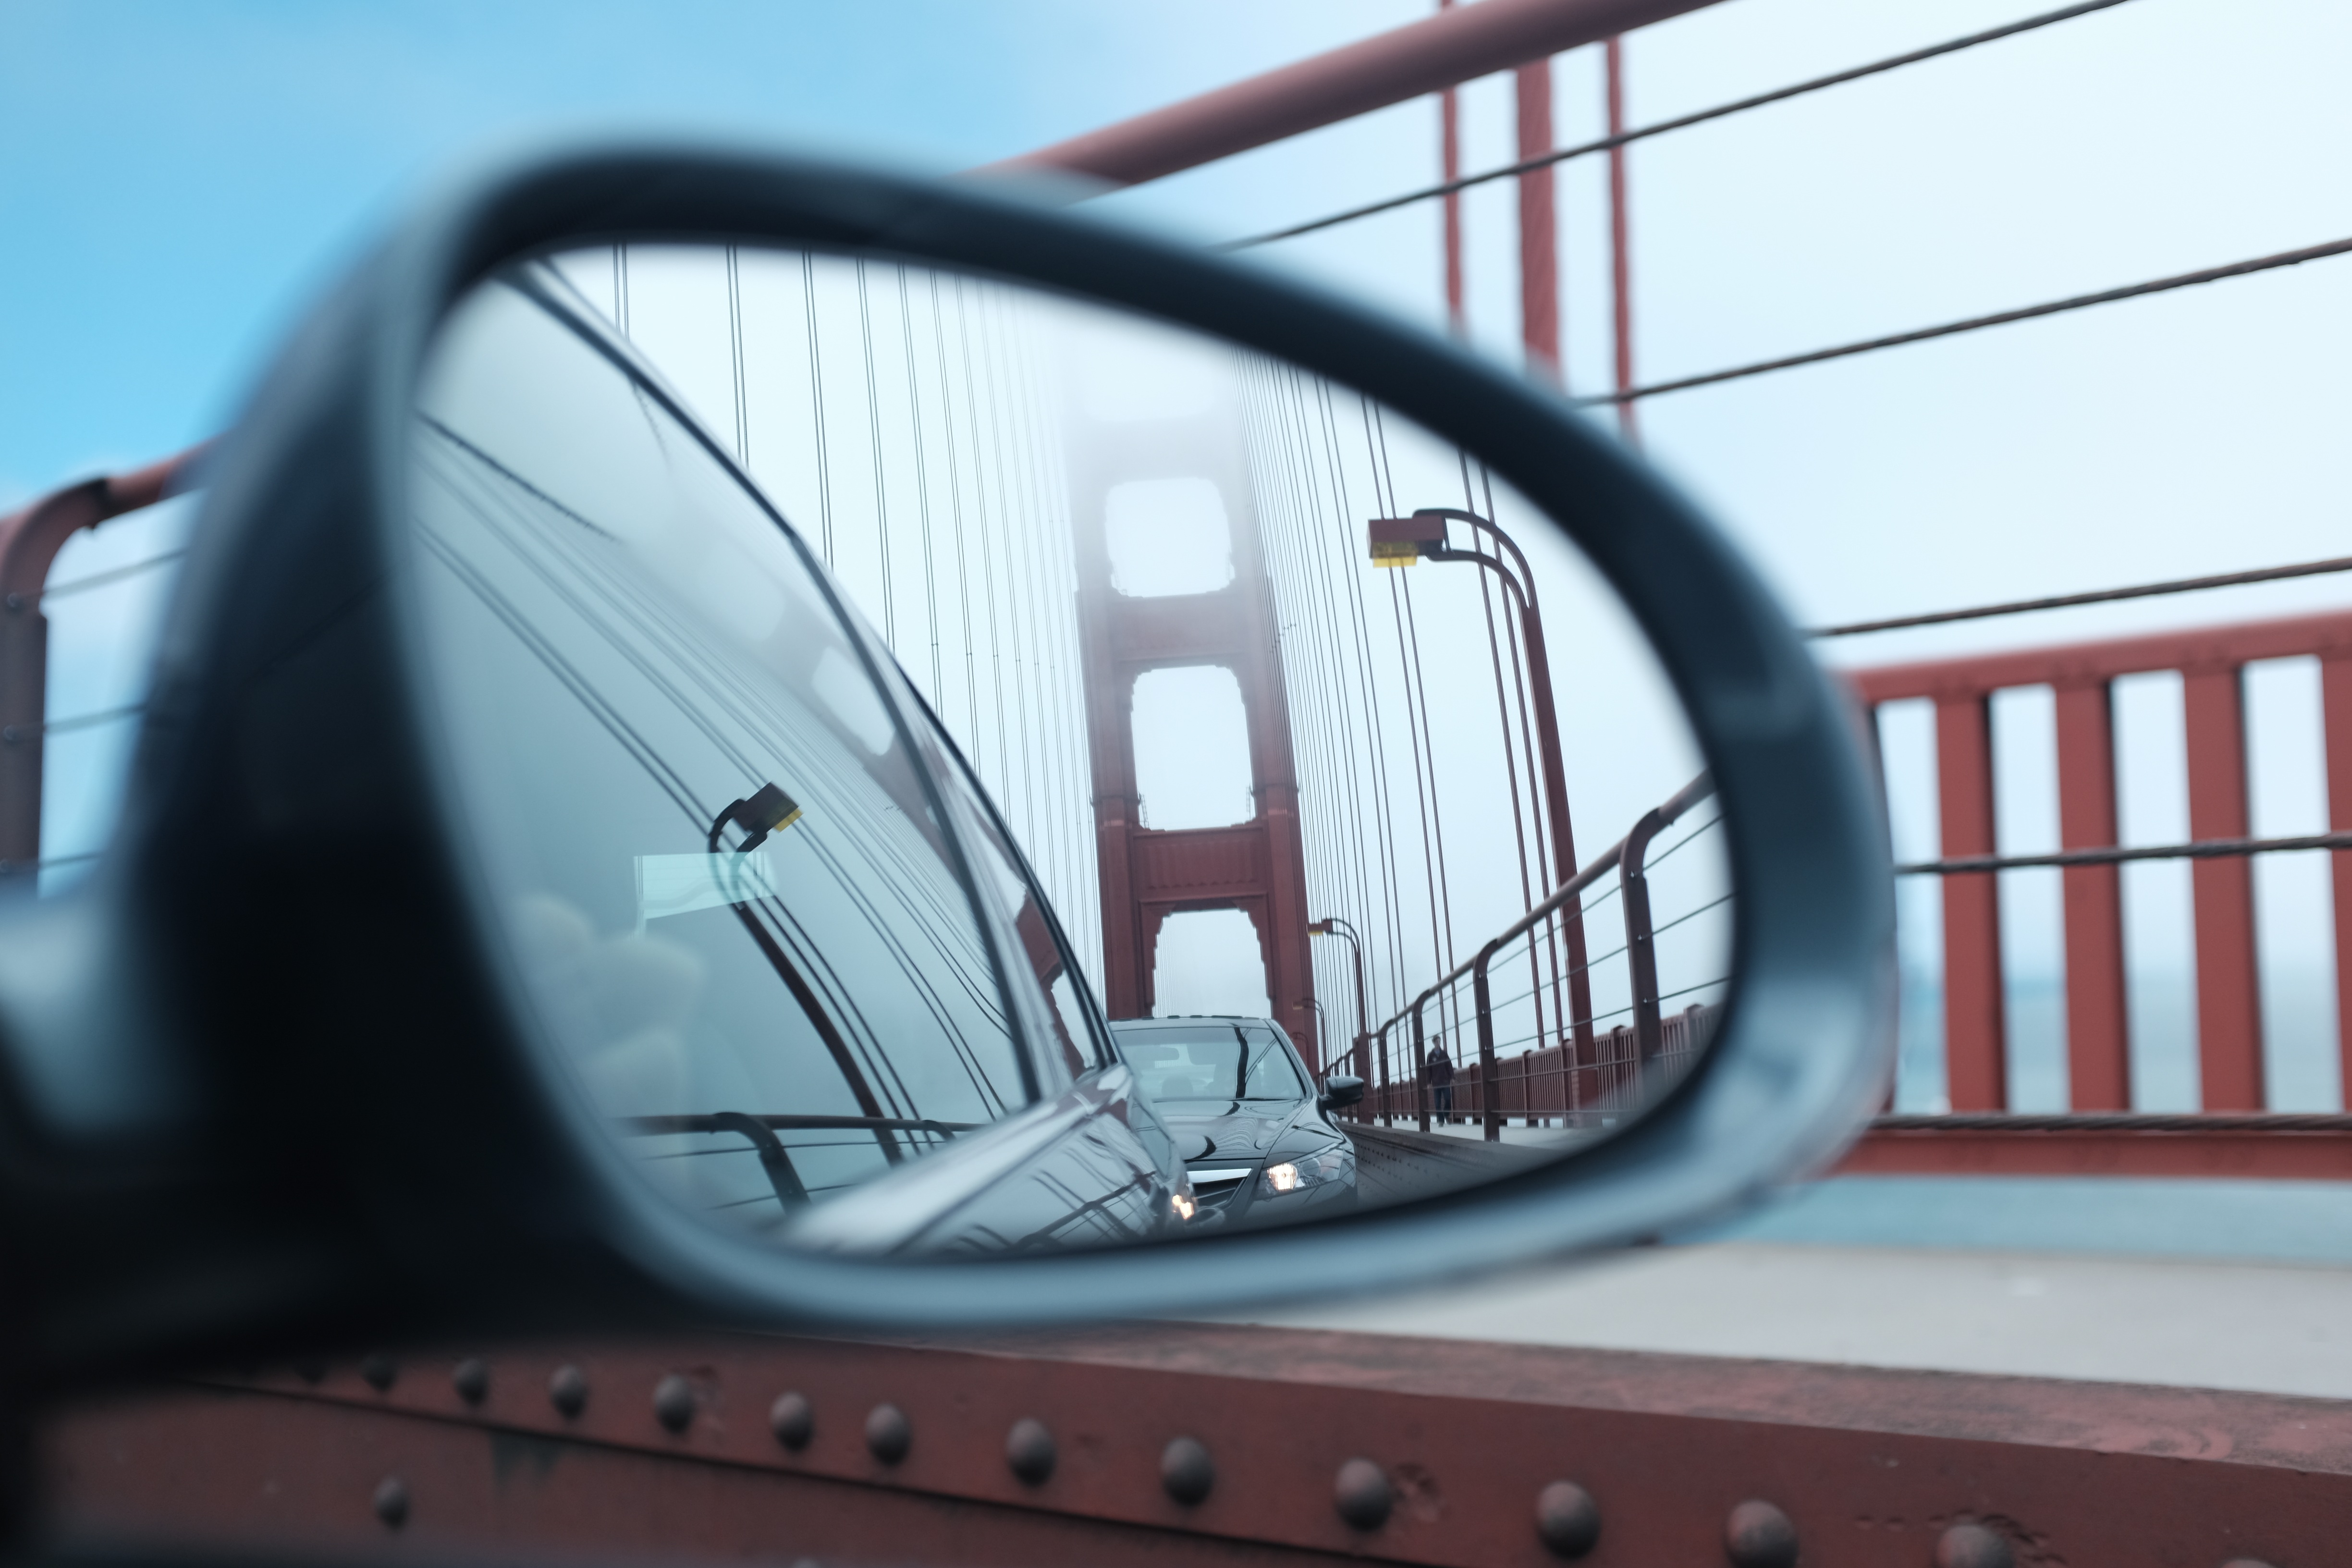
car, wheel, window, driving, vehicle, rear view mirror, automotive exterior